Boeing-Stearman Model 75

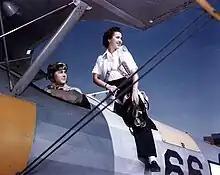
A WAVE in a Boeing Stearman N2S United States Navy training aircraft

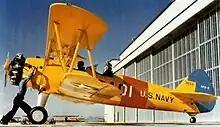
United States Navy N2S-2 at NAS Corpus Christi, 1943

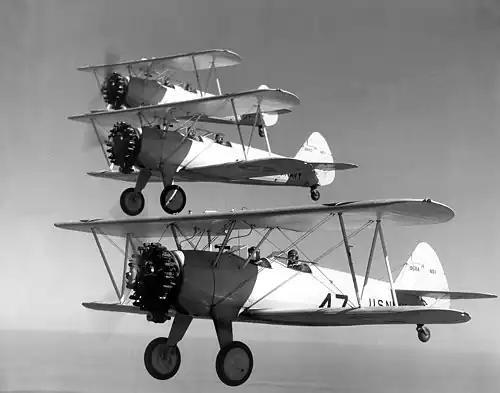
United States Navy NS-1s of the NAS Pensacola Flight School, 1936

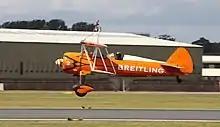
Vintage Boeing-Stearman Model 75, Breitling SA

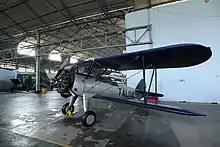
Boeing Stearman (PT-13D) of the TALOA in Dirgantara Mandala Museum, Indonesia

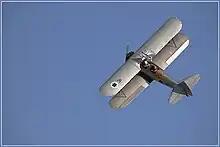
Boeing Stearman (PT-13) of the Israeli Air Force

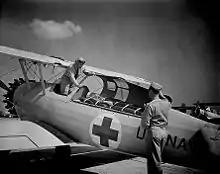
United States Navy N2S ambulance at NAS Corpus Christi, 1942

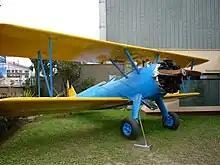
Boeing Stearman PT-17, Museum of Historical Studies Institute of Aerospace in Perú – Lima

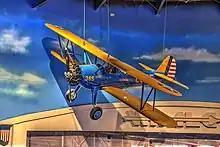
PT-17 "Kaydet" on display at the Museum of Aviation, Robins AFB

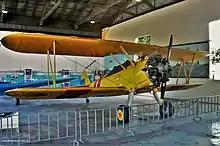
Boeing Stearman PT-17 Kaydet – Aeronautics Museum of Maracay

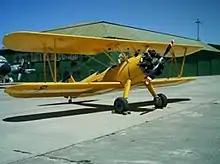
Argentine Naval Aviation N2S-5 preserved in flight condititon

In late 1933, Stearman engineers Mac Short, Harold W. Zipp, and J. Jack Clark took a 1931 Lloyd Stearman design, and added cantilever landing gear and adjustable elevator trim tabs, to produce the Model 70. Able to withstand +12g and -9g, the aircraft was powered by a 210-hp Lycoming R-680, first flew on 1 January 1934, before flight tests were conducted at Wright Field, Naval Air Station Anacostia, and Pensacola. The Navy then requested a similar model built to Navy specifications, including a 200-hp Wright J-5 engine. The resultant Model 73, was designated NS-1 by the Navy, of which 41 were ordered, including enough spares to build another 20 aircraft.